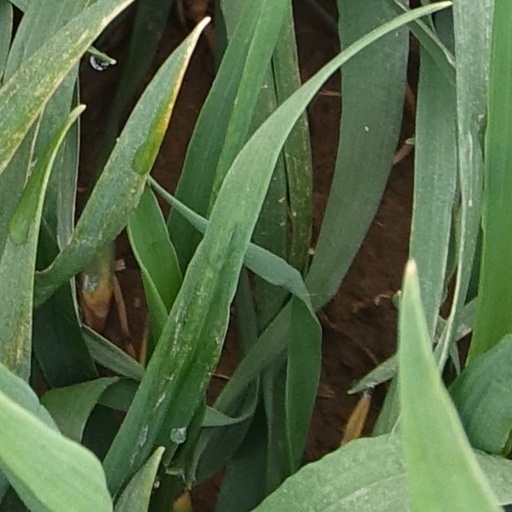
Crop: wheat